Cinema of Korea

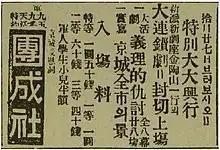
A 1919 advertisement for the kino-drama "Righteous Revenge", which is sometimes considered to be the first Korean film

American traveler and lecturer Burton Holmes was the first to film in Korea as part of his travelogue programs. In addition to displaying his films abroad, he showed them to the Korean royal family in 1899.